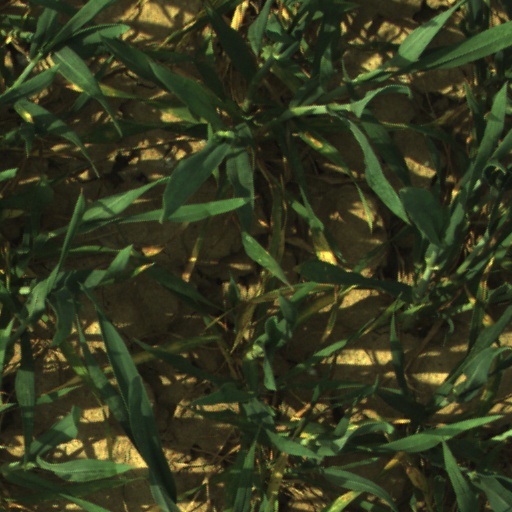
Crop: wheat